Phoenix Fuel Masters

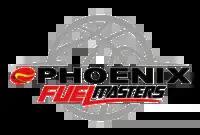
Phoenix Fuel Masters' logo used during the 2016 Commissioner's Cup

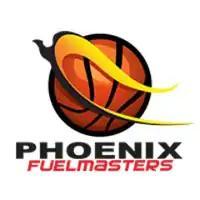
Phoenix Fuel Masters' logo used from 2016 to 2018.

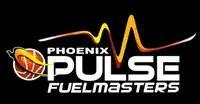
Phoenix Pulse Fuel Masters' logo used in 2019.

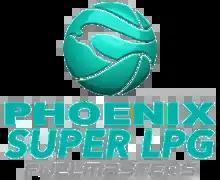
Phoenix Super LPG Fuel Masters' logo used from 2020 to 2024.

In January 2016, Phoenix Petroleum Philippines, Inc. sealed a deal to acquire the team known as the second Barako Bull team (also known as the original Air21 Express team) from the Lina Group, reportedly in the amount of 100 million pesos. The PBA board of governors unanimously approved the sale on January 20, 2016. In addition, the board also gave its approval for Phoenix Petroleum to play in the 2016 PBA Commissioner's Cup instead of waiting until the 2016–17 PBA season. The coaching staff, players' contracts and contractual obligations will be carried over by the new owners.